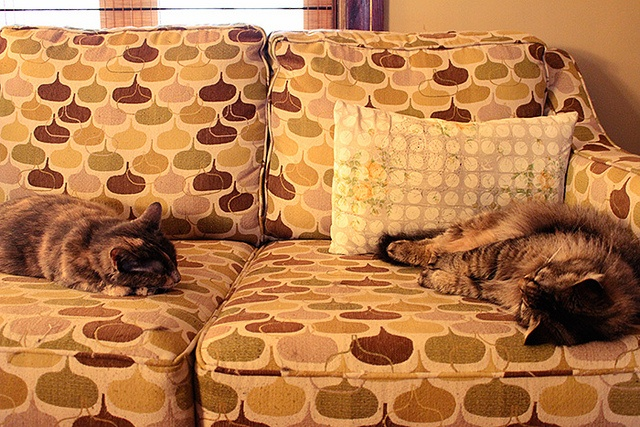
Two cats laying on a couch and sleeping.
Cats lying on couch with busy decorated cloth.
Two cats are laying on a large couch.
A large couch and two cats sitting on top of it.
Two cats laying on a couch with multi colors.